Tanystropheus

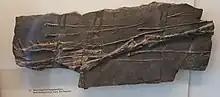
PIMUZ T 2793, a lower jaw and associated vertebrae of "T. hydroides"

In the lower jaw, the dentaries meet each other at a robust symphysis with an interdigitating suture. The front end of the dentary hosts a prominent keel on its lower edge, a unique trait of the species. There are at least 18 dentary teeth; the first three are by far the largest teeth in the skull, forming the lower half of the interlocking "fish trap" with the premaxilla. Most other teeth in the dentary are small, with the exception of the tenth tooth, which juts up to pierce the maxilla. The remainder of the jaw contains the same set of bones as in "T. longobardicus", but some details differ in "T. hydroides". For example, the splenial is plate-like and covers a larger portion of the internal dentary than in "T. longobardicus". In addition, the rear of the dentary overlaps a large portion of the surangular, rather than the surangular acting as the overlapping bone where they meet. The surangular internally bears a large fossa for the jaw's "adductor" (vertical biting) muscles, and a prominent surangular foramen is positioned in front of the jaw joint.